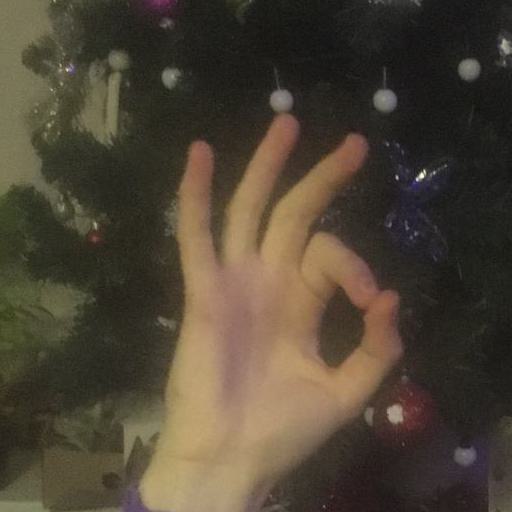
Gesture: ok